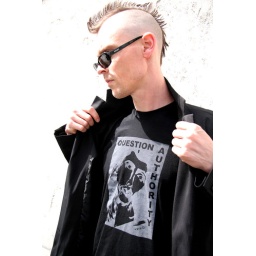
Johnny wearing a Question Authority hand screen printed shirt by Brooke. The screen was made from a painting I did.